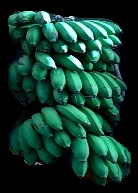
Variety: rasbale
Grade: grade2